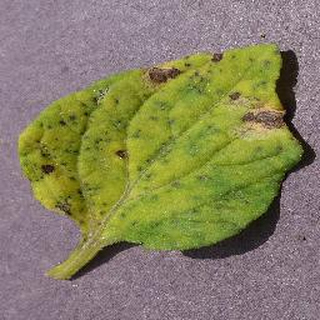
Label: tomato_septoria_leaf_spot